Covert Avenue

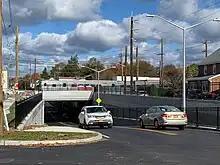
Covert Avenue's underpass underneath the Long Island Rail Road's Main Line in 2019, shortly after its completion.

CR C52 begins at Hempstead Turnpike (NY 24) in Elmont, across the intersection from Meacham Avenue (CR D49). From there, it travels Northwest to Harrison Street, where it meets the Covert Avenue Spur (CR C52). From there, Covert Avenue turns to the north-northeast, continuing in that general direction for a distance, and then turns to the north-northwest, intersecting Reed Avenue. From there, CR C52 continues north-northwest to Tulip Avenue (CR E41), which it intersects adjacent to Sewanhaka High School. From there, Covert Avenue enters the Incorporated Village of Stewart Manor and turns to the north-northeast, forming the border between that village and the Incorporated Village of Floral Park. It then continues north-northeast, eventually crossing the Long Island Rail Road's Hempstead Branch at-grade. On the north side of the tracks, CR C52 forms the border between the incorporated villages of Stewart Manor and New Hyde Park until reaching Stewart Avenue (CR 177).